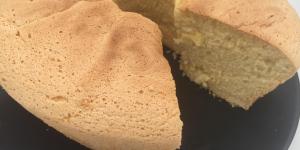
bizcocho casero sin leche ni yogur